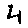
Label: 4